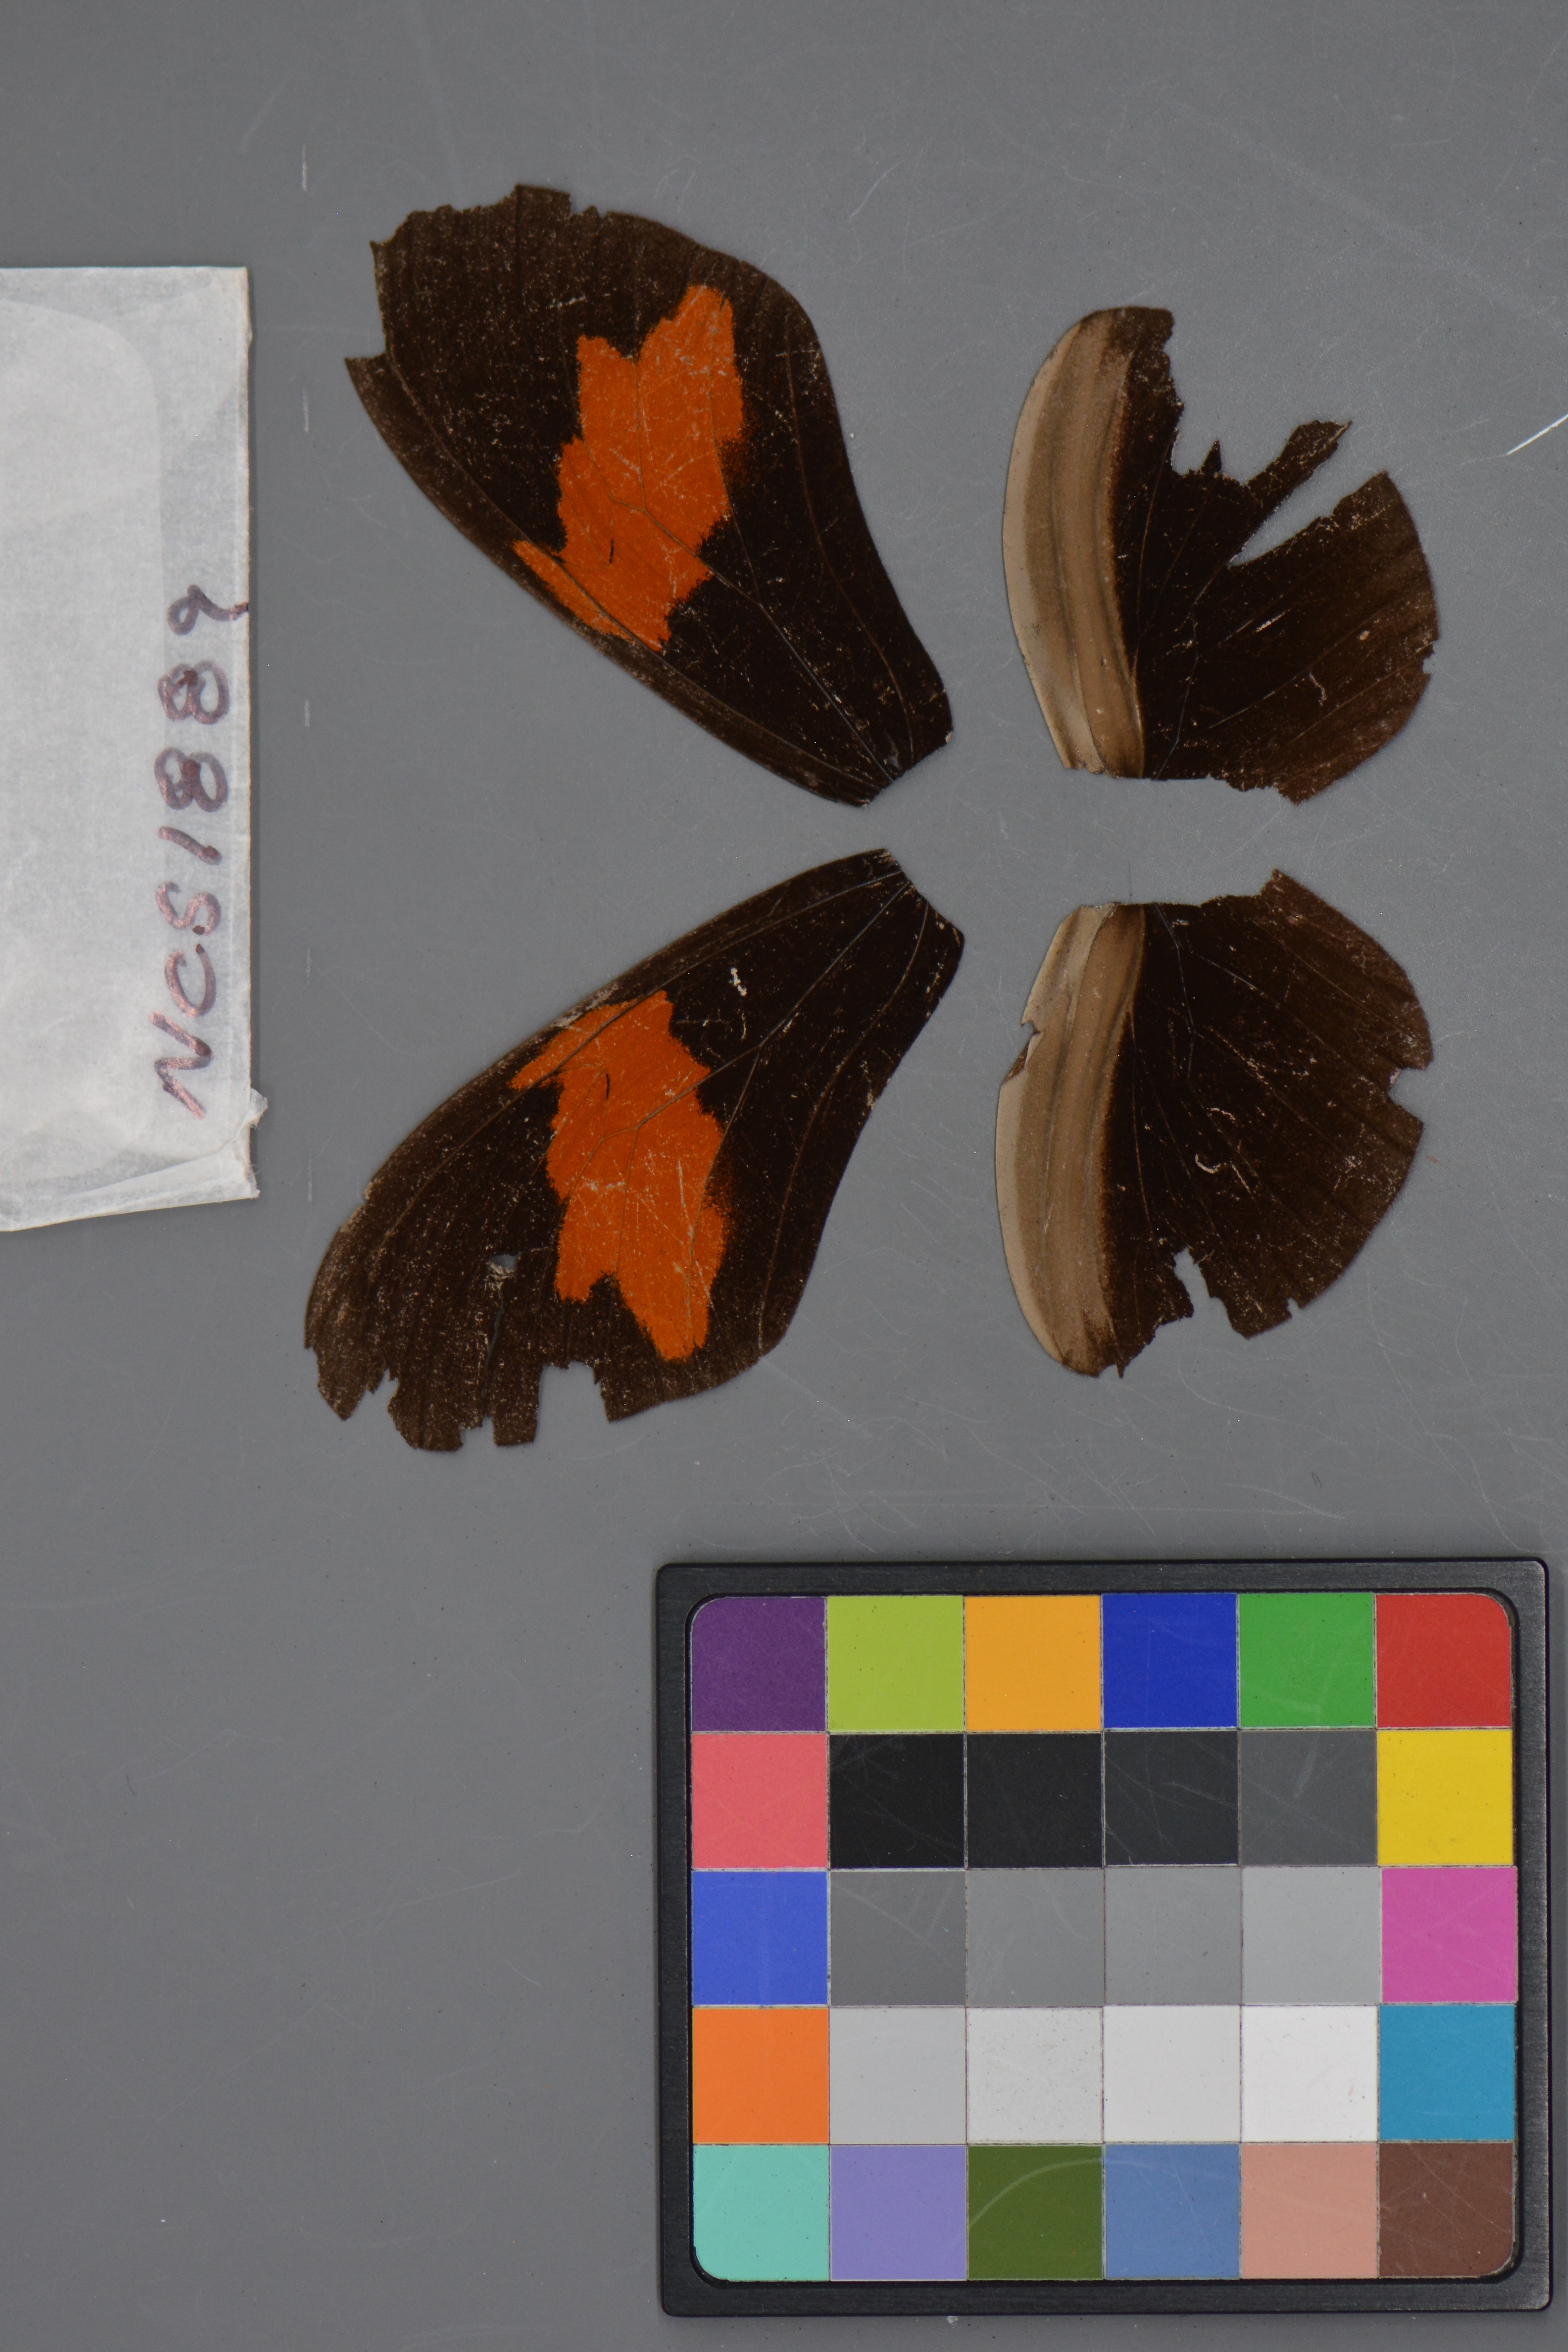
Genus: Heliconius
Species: erato
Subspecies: hydara
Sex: male
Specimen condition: damaged
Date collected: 05-Jul-09